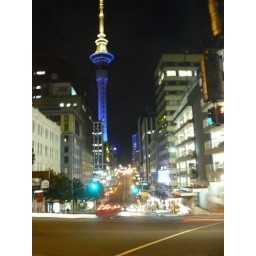
Auckland sky tower by night